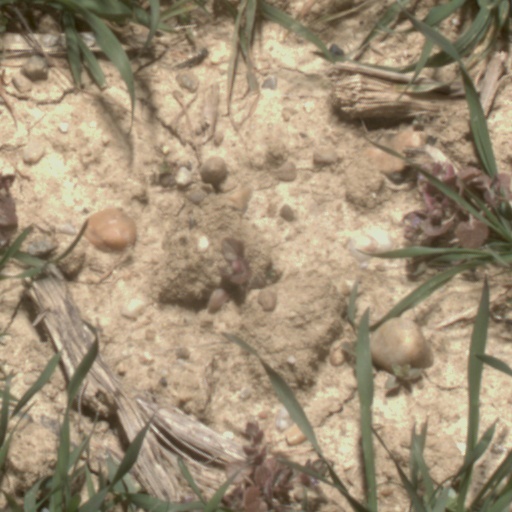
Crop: wheat